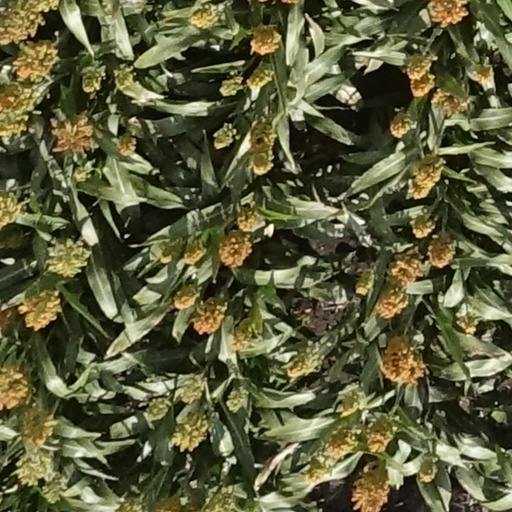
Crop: sorghum